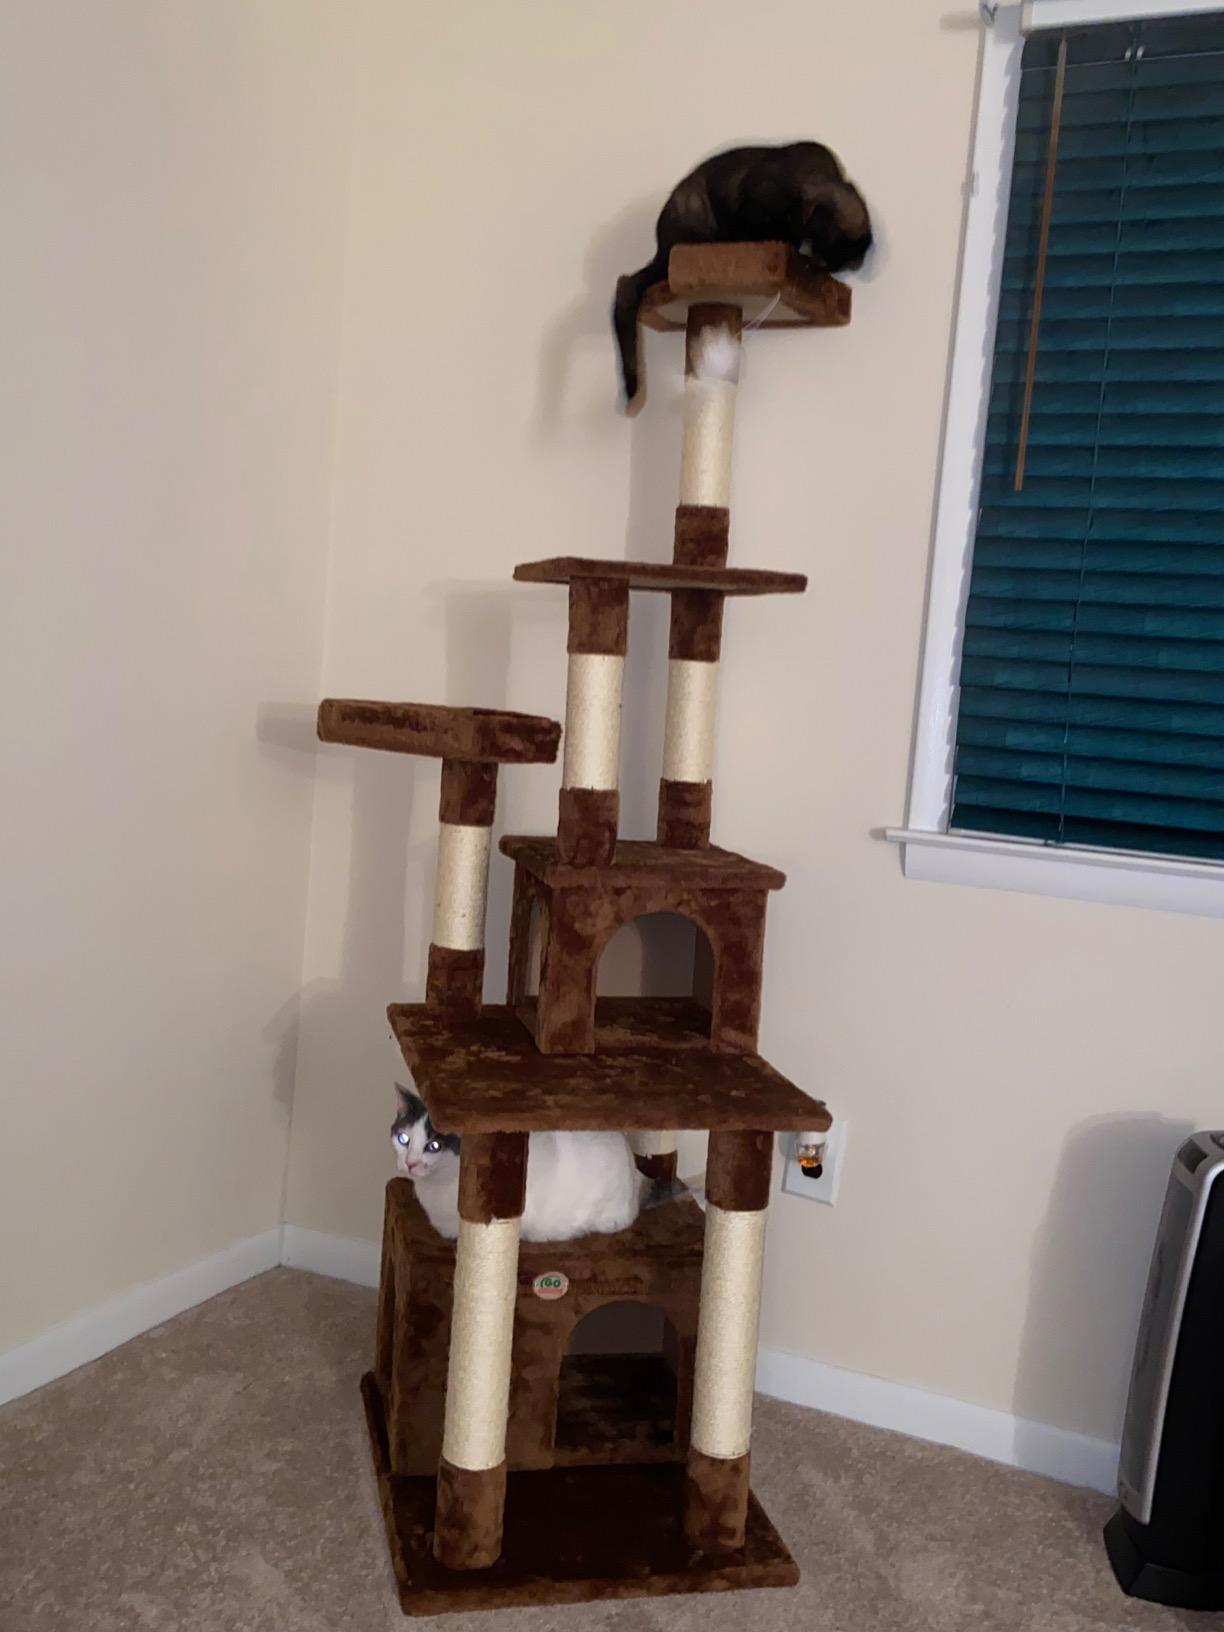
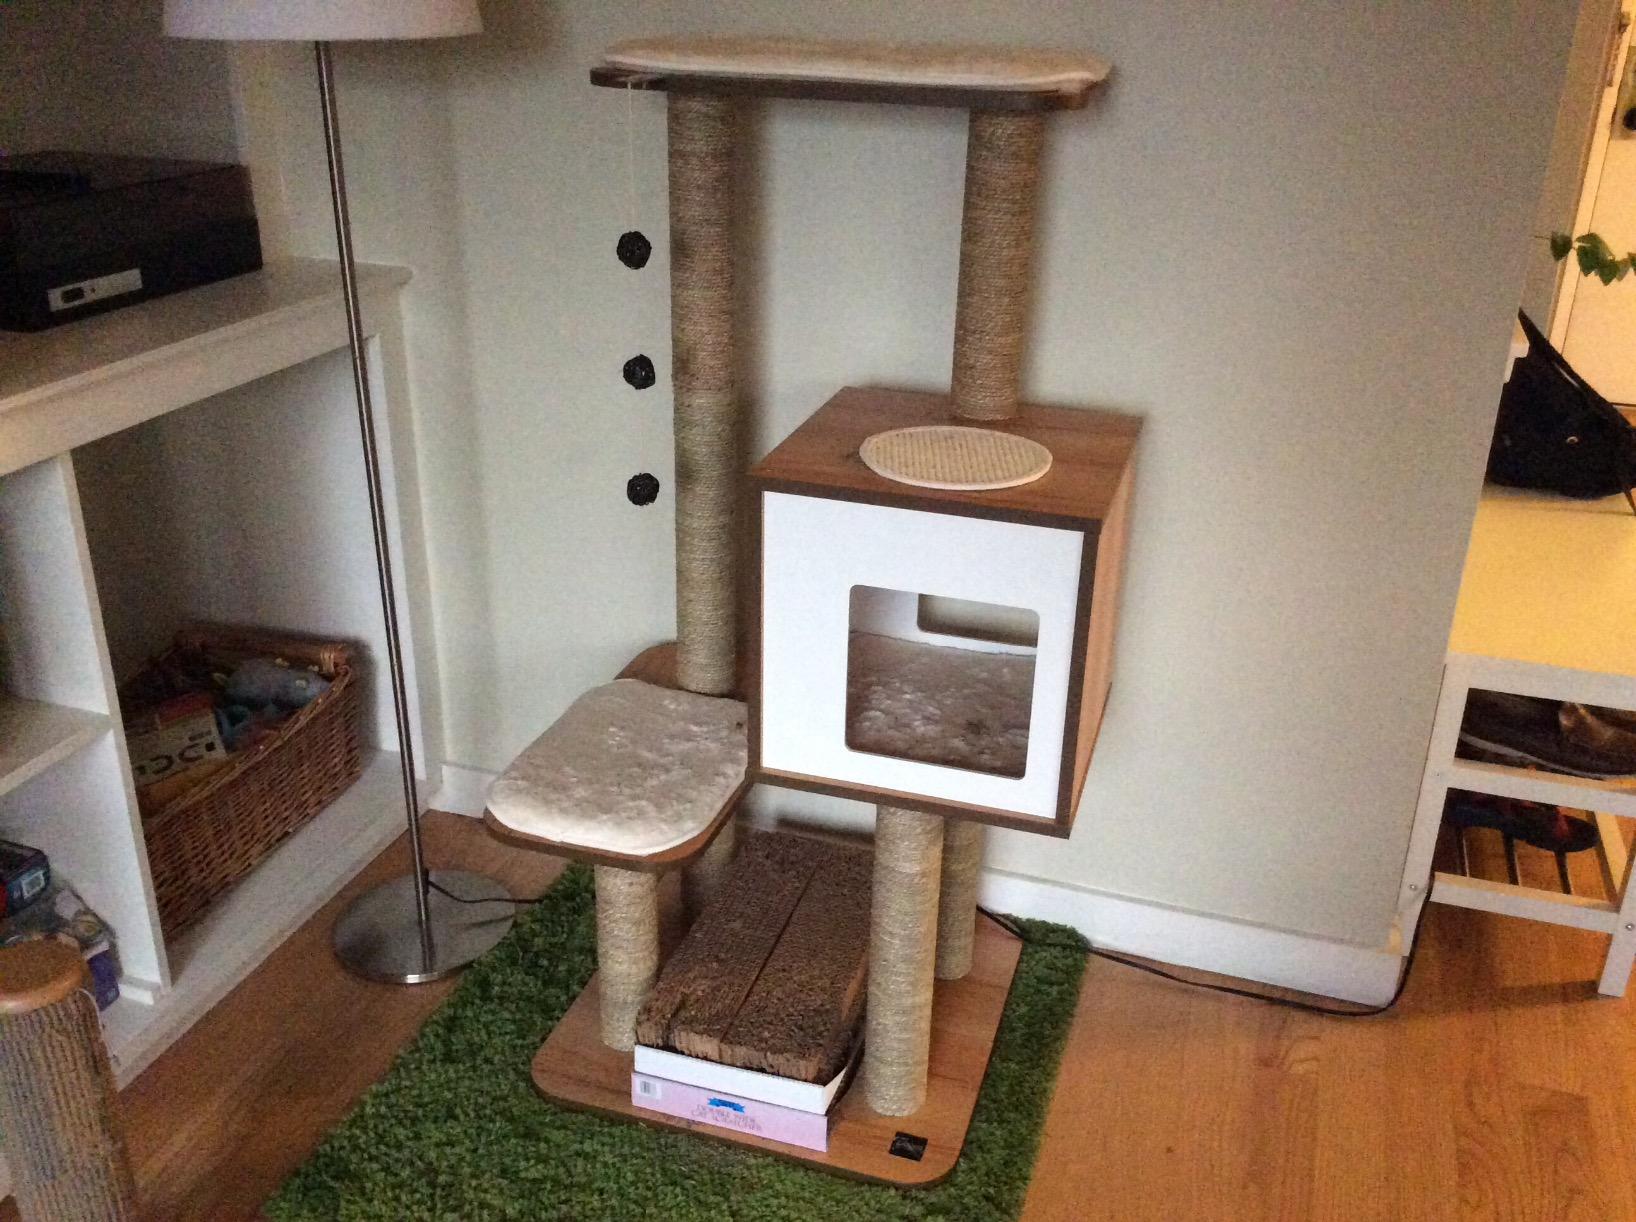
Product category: items_cat tree
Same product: no